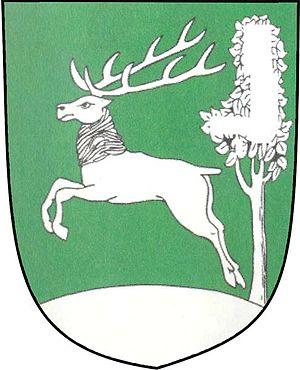
Omice est une commune du district de Brno-Campagne, dans la région de Moravie-du-Sud, en République tchèque. Sa population s'élevait à 779 habitants en 2017.